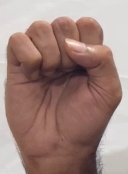
ASL sign: S